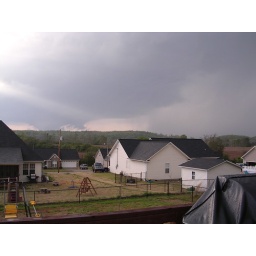
Possible wall cloud in Jacksonville